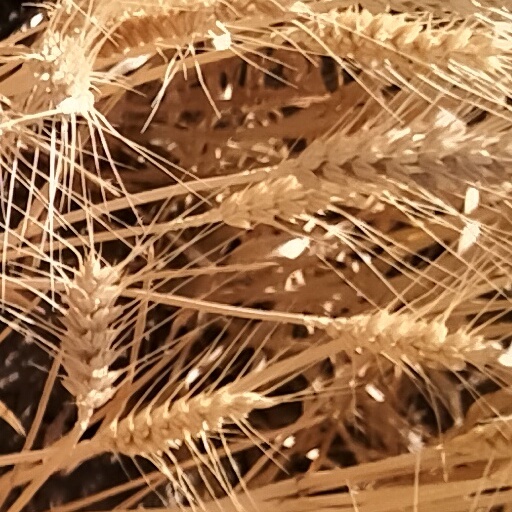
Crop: wheat